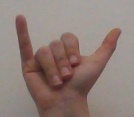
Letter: ya